Friedrich Alfred Krupp

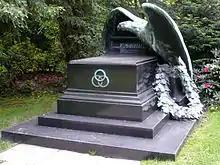
Grave of F. A. Krupp

On 15 November 1902, the Social Democratic magazine "Vorwärts" claimed that Friedrich Alfred Krupp was homosexual, that he had a number of liaisons with boys and men on Capri, and that his closest attachment was to Adolfo Schiano, an 18-year-old barber and amateur musician. This report appeared in the German press months after stories of an unnamed foreign businessman's homosexual orgies were printed in local and Neapolitan papers demanding an inquest. Capri locals were aware of Krupp's homosexual activities, but those in positions of power turned a blind eye, including the owner of Quisisana, who had a certain influence over a local political party, to which Krupp contributed funds. The Neopolitan paper "Il Mattino" was the first to publish an article, while withholding Krupp's name. Its source in Capri was a teacher who resented Krupp's choice of a different Italian language instructor. This teacher had also been heavily criticized by the same political party that had the support and patronage of Krupp, causing the teacher to support the opposing political party.